Fred Frith discography

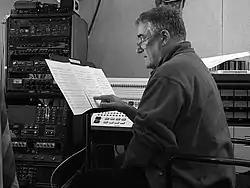
Fred Frith at a piano recording session at New, Improved Recording in Oakland, California, September 2006.

Fred Frith appears on over 600 recordings. This is a selection from bands he was/is a member of, collaborations with other bands and musicians, and his solo recordings. The year indicates when the album was first released. For a comprehensive discography, see the "Discography of Fred Frith" by Michel Ramond, Patrice Roussel and Stephane Vuilleumier.